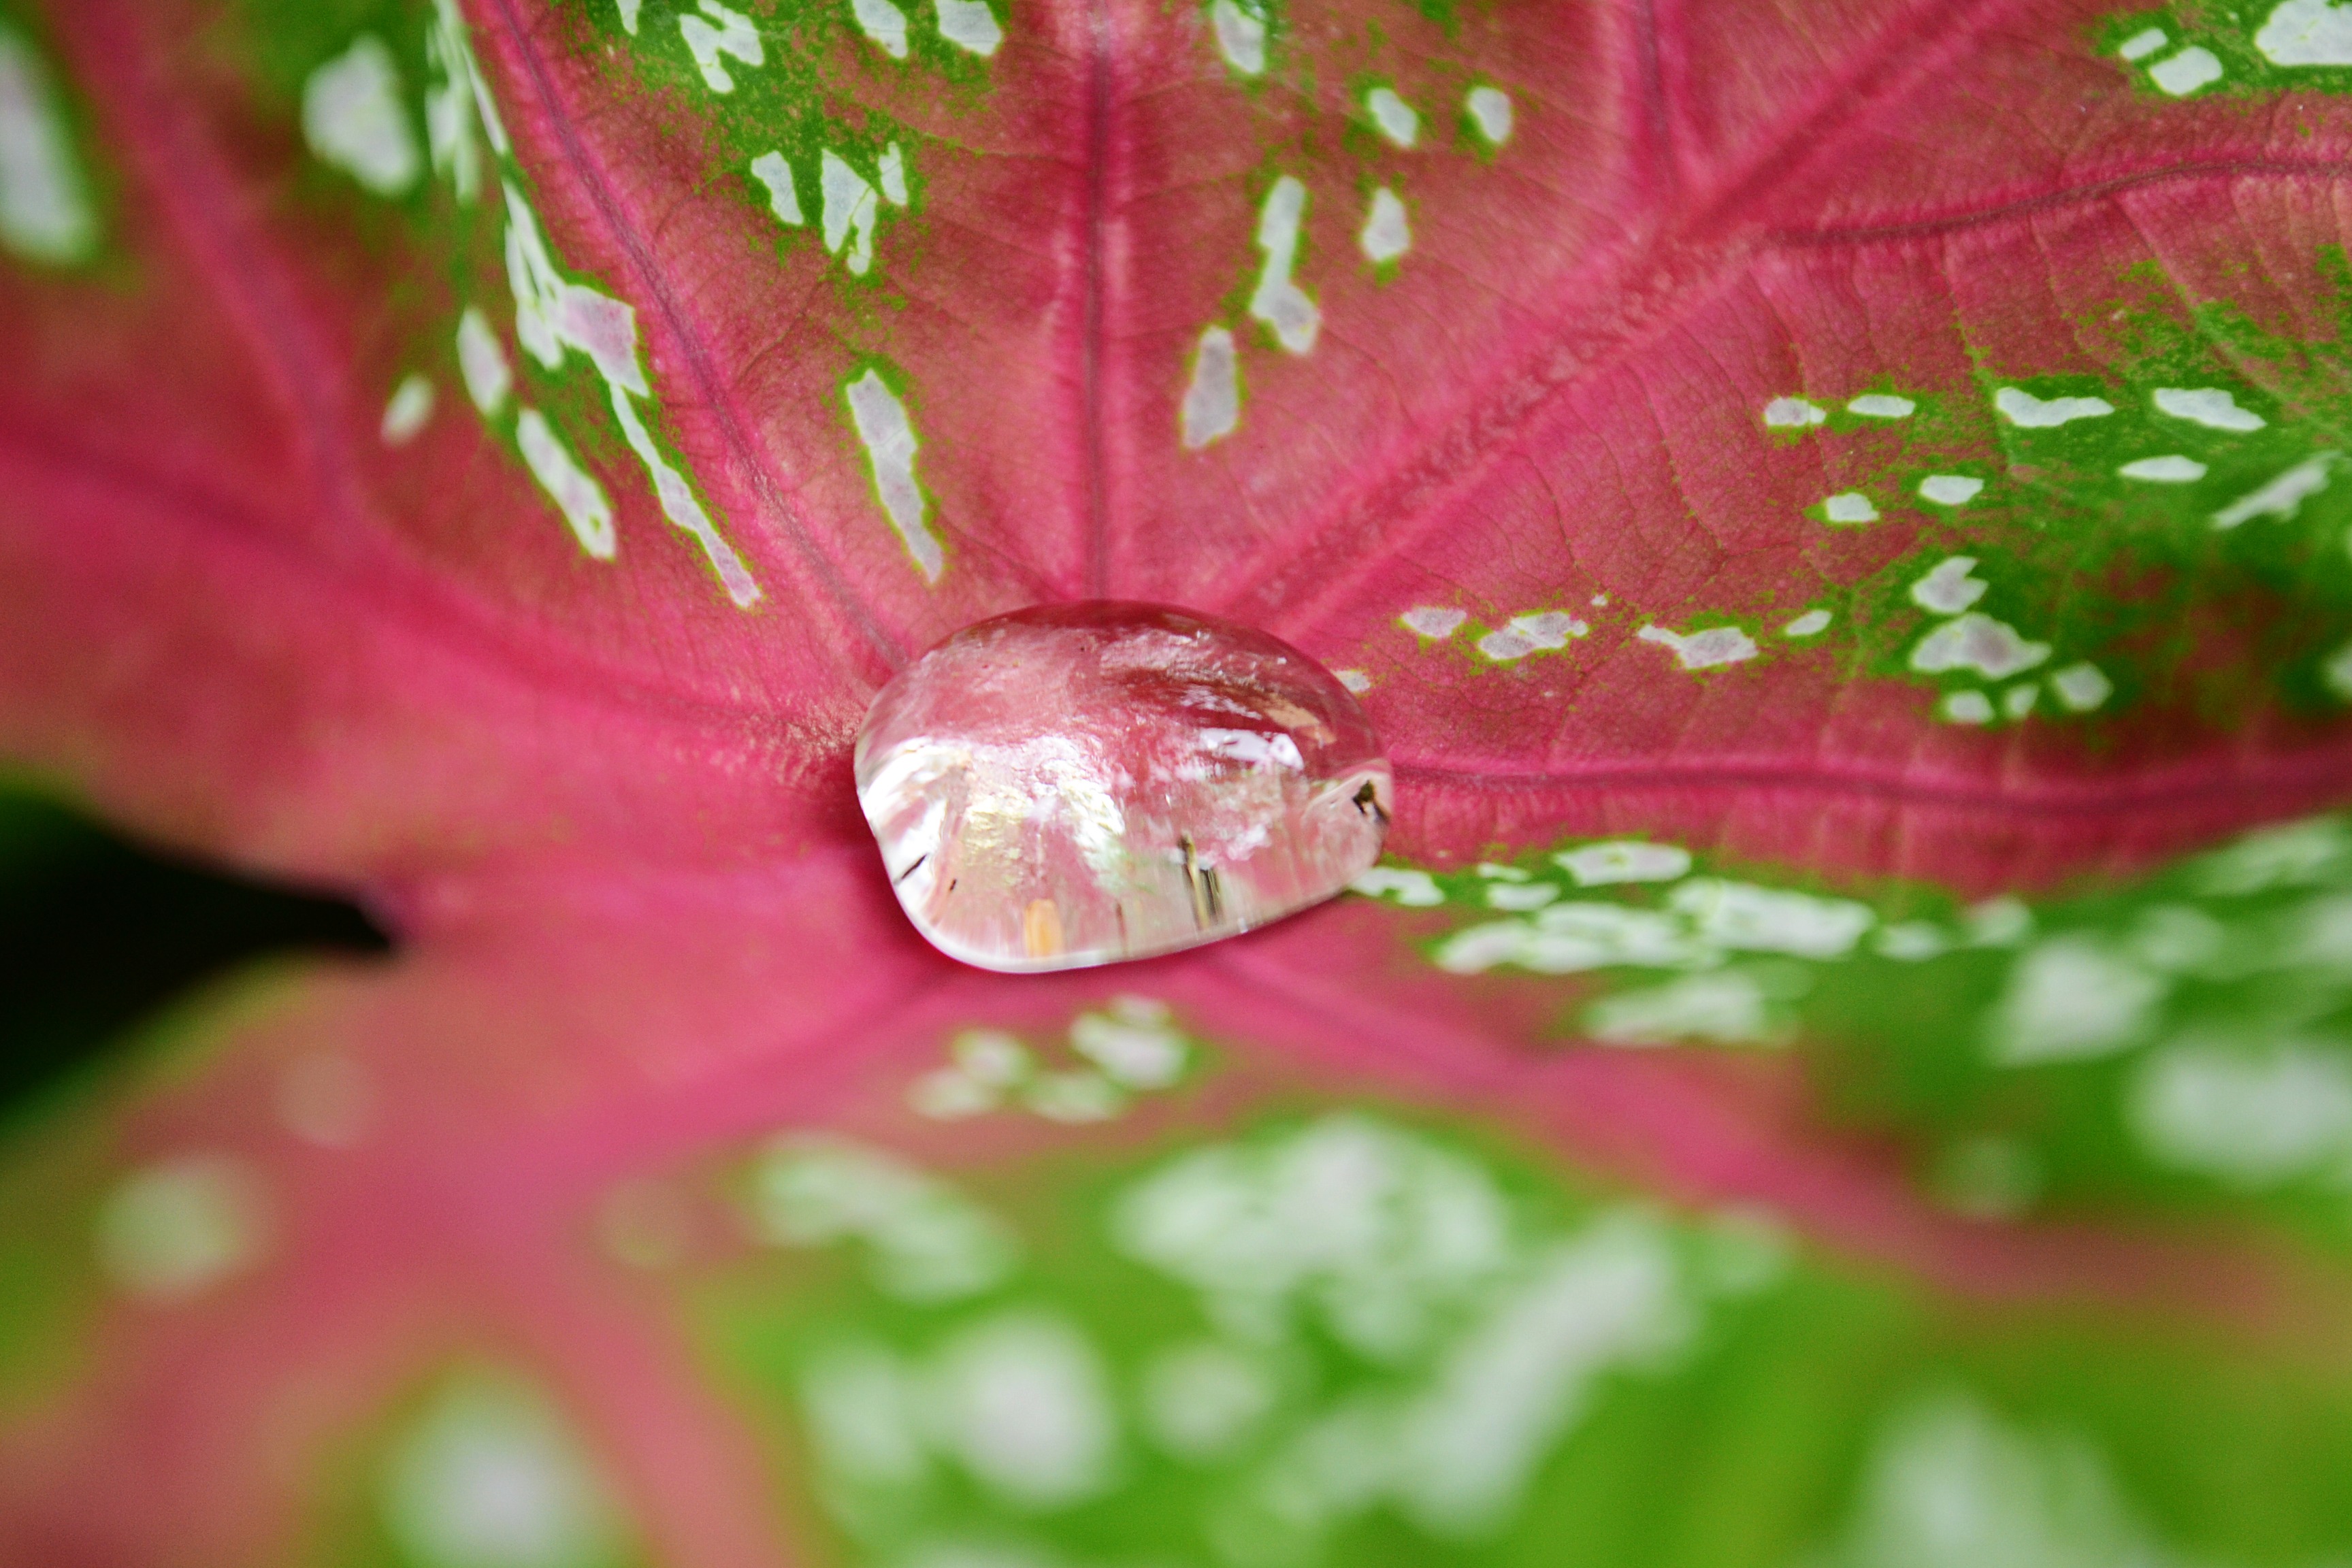
water, nature, blossom, plant, photography, water drop, leaf, flower, petal, clear, red, produce, botany, flora, rain drop, close up, cool, pure, sri lanka, ceylon, macro photography, flowering plant, plant stem, land plant, water on leaf, mawanella